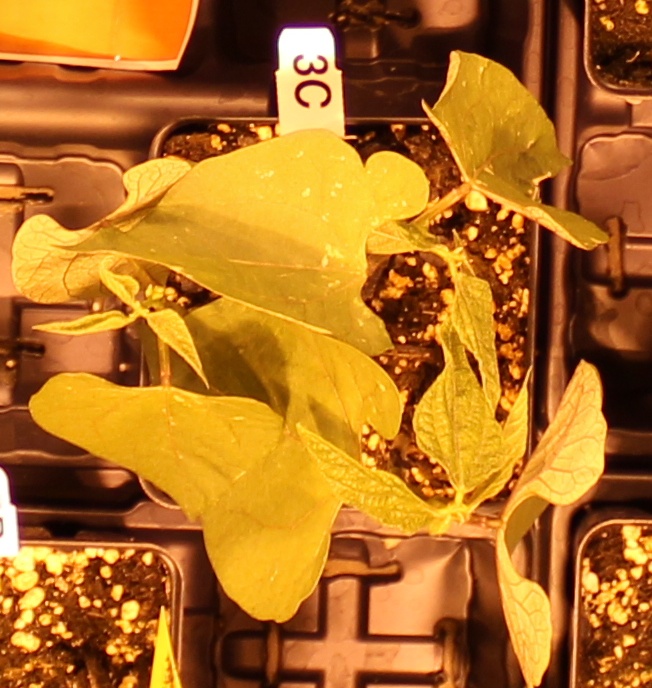
Label: Blackbean